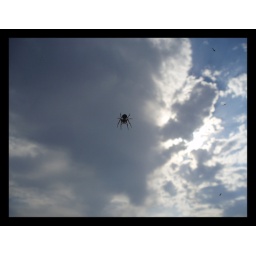
This brave spider was on the window in the 94th floor of the John Hancock Center, The Observatory.